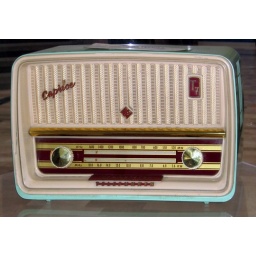
An attractive plastic table radio, probably from the late 1950's. Seen in the lobby of Grupo Radio Cinco, Puebla, Mexico.